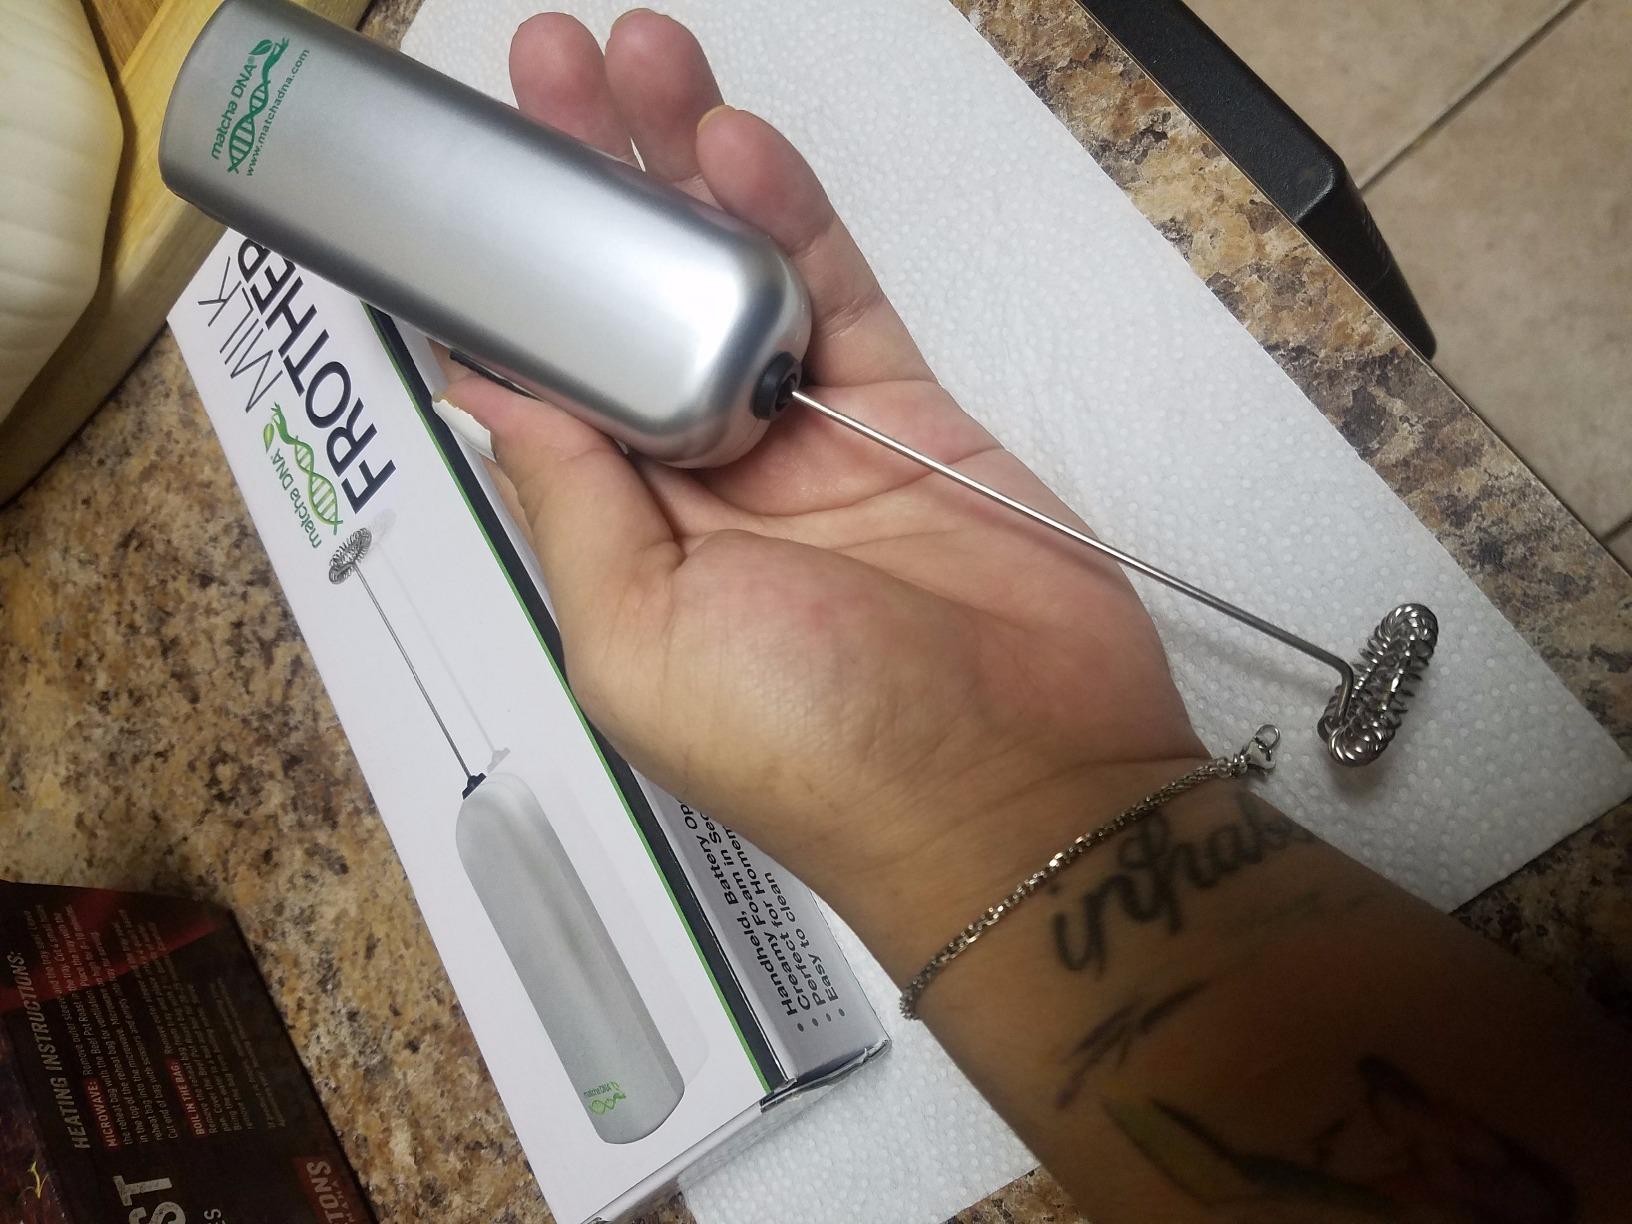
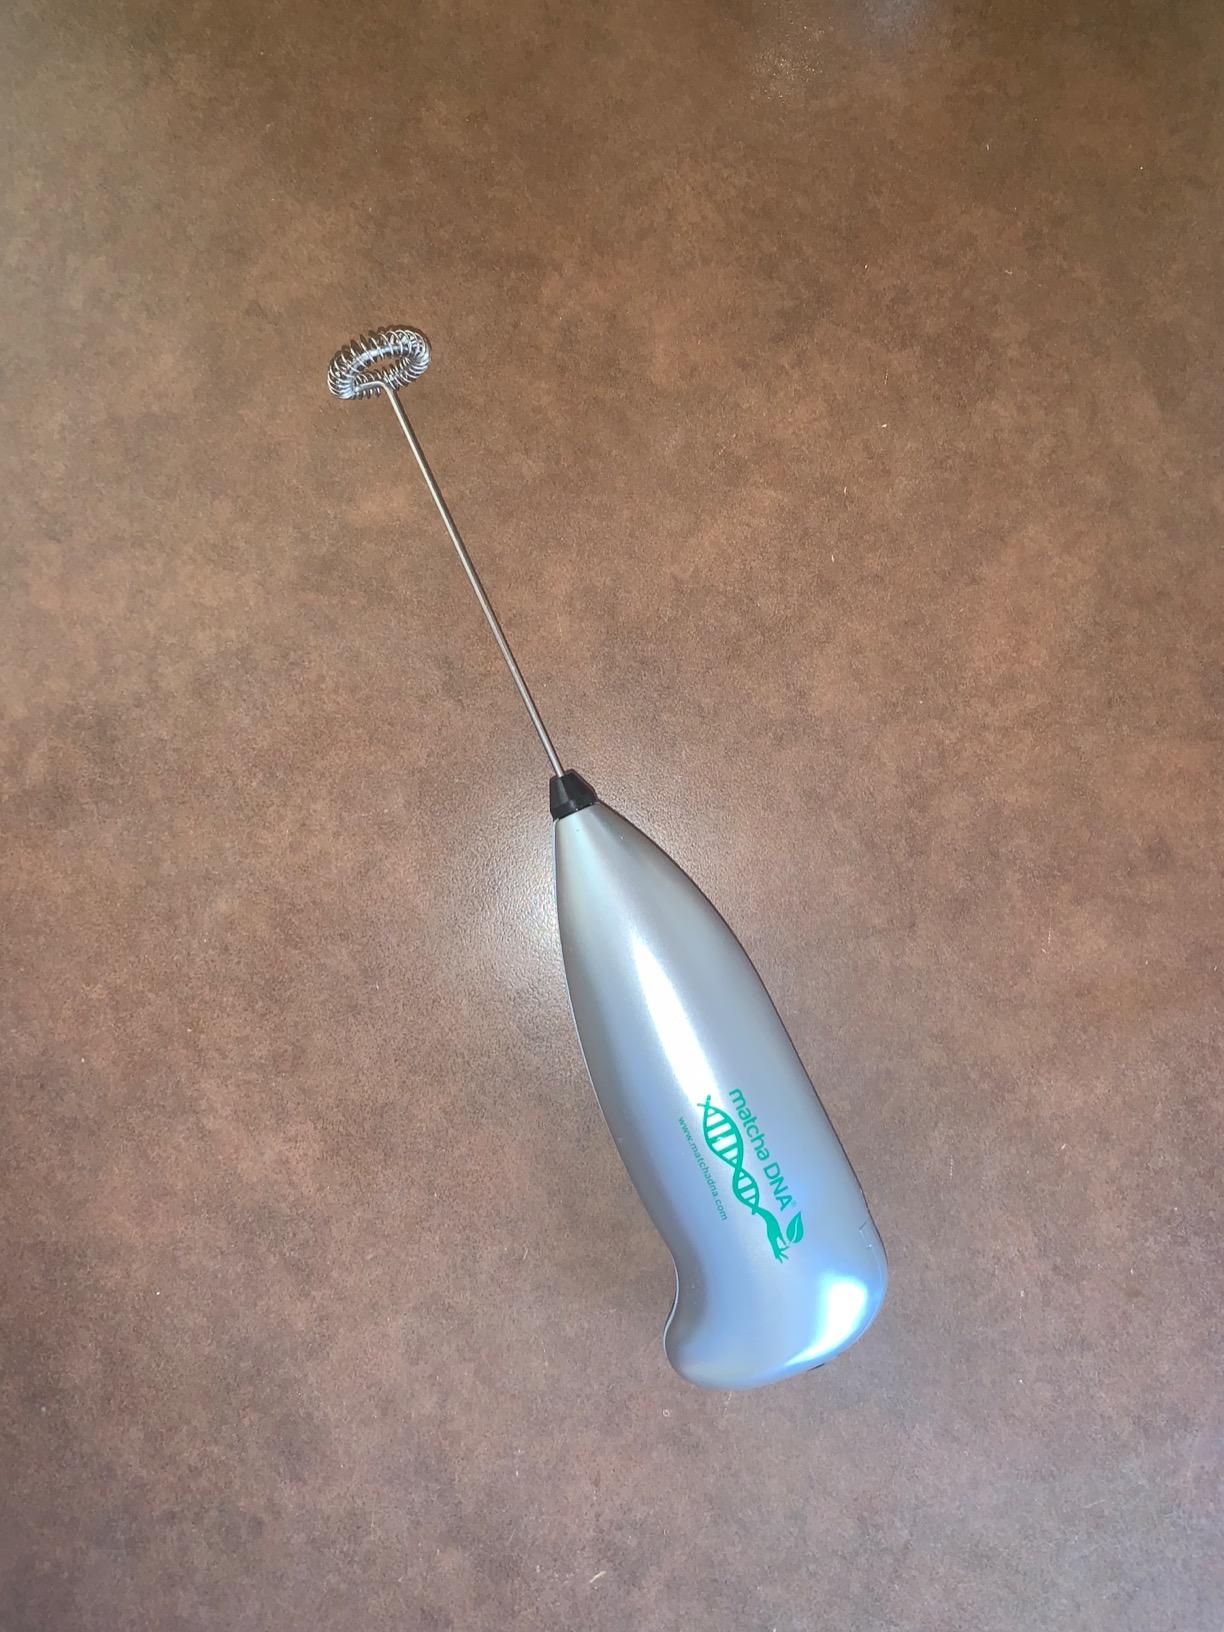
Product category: items_mixer
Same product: no